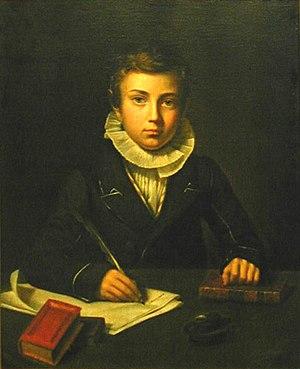
Portrait de Cyprien Tanguay
Cyprien Tanguay était un généalogiste, un prêtre et un professeur d'histoire canadien. Chercheur reconnu dans son métier, il est surnommé le père de la généalogie canadienne-française. Honoré de la prélature par Léon XIII, on l'appelle, à juste titre, Mᵍʳ Cyprien Tanguay.